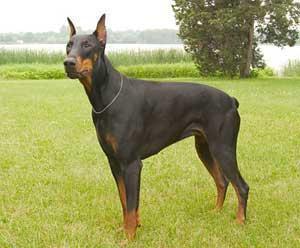
Doberman